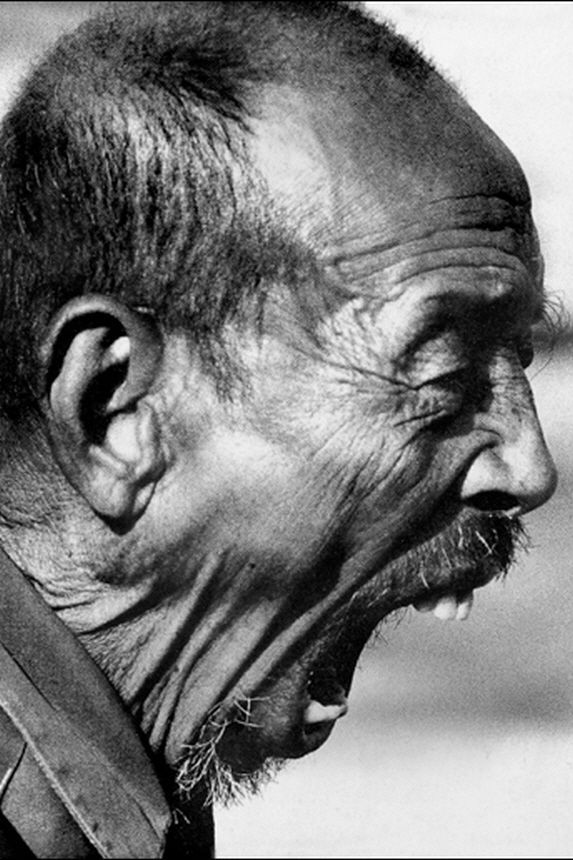
Portrait style: Real Portrait